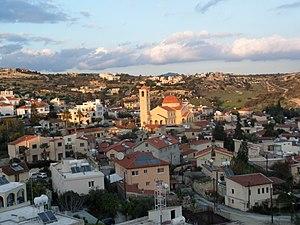
Ágios Týchonas est un village de Chypre de plus de 3 455 habitants.